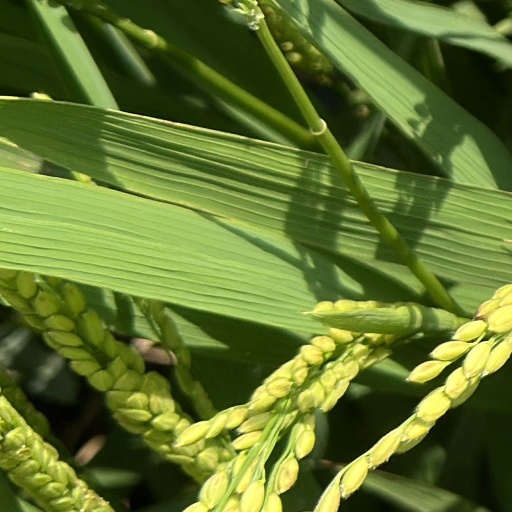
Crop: rice